Answer in natural language. Where is stone countertop with respect to brown rectangular extendable dining table? Choose between the following options: right or left
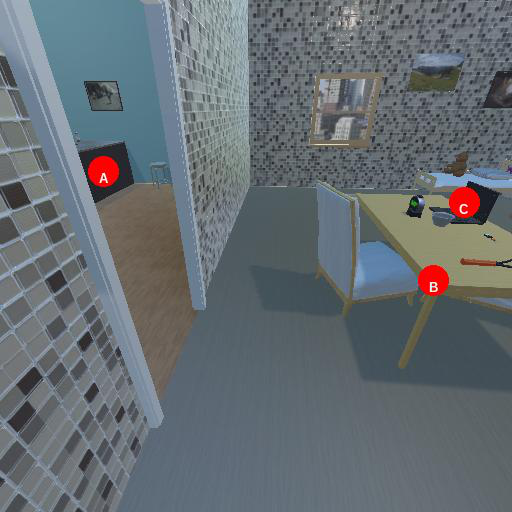
<answer>left</answer>